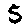
Label: 5